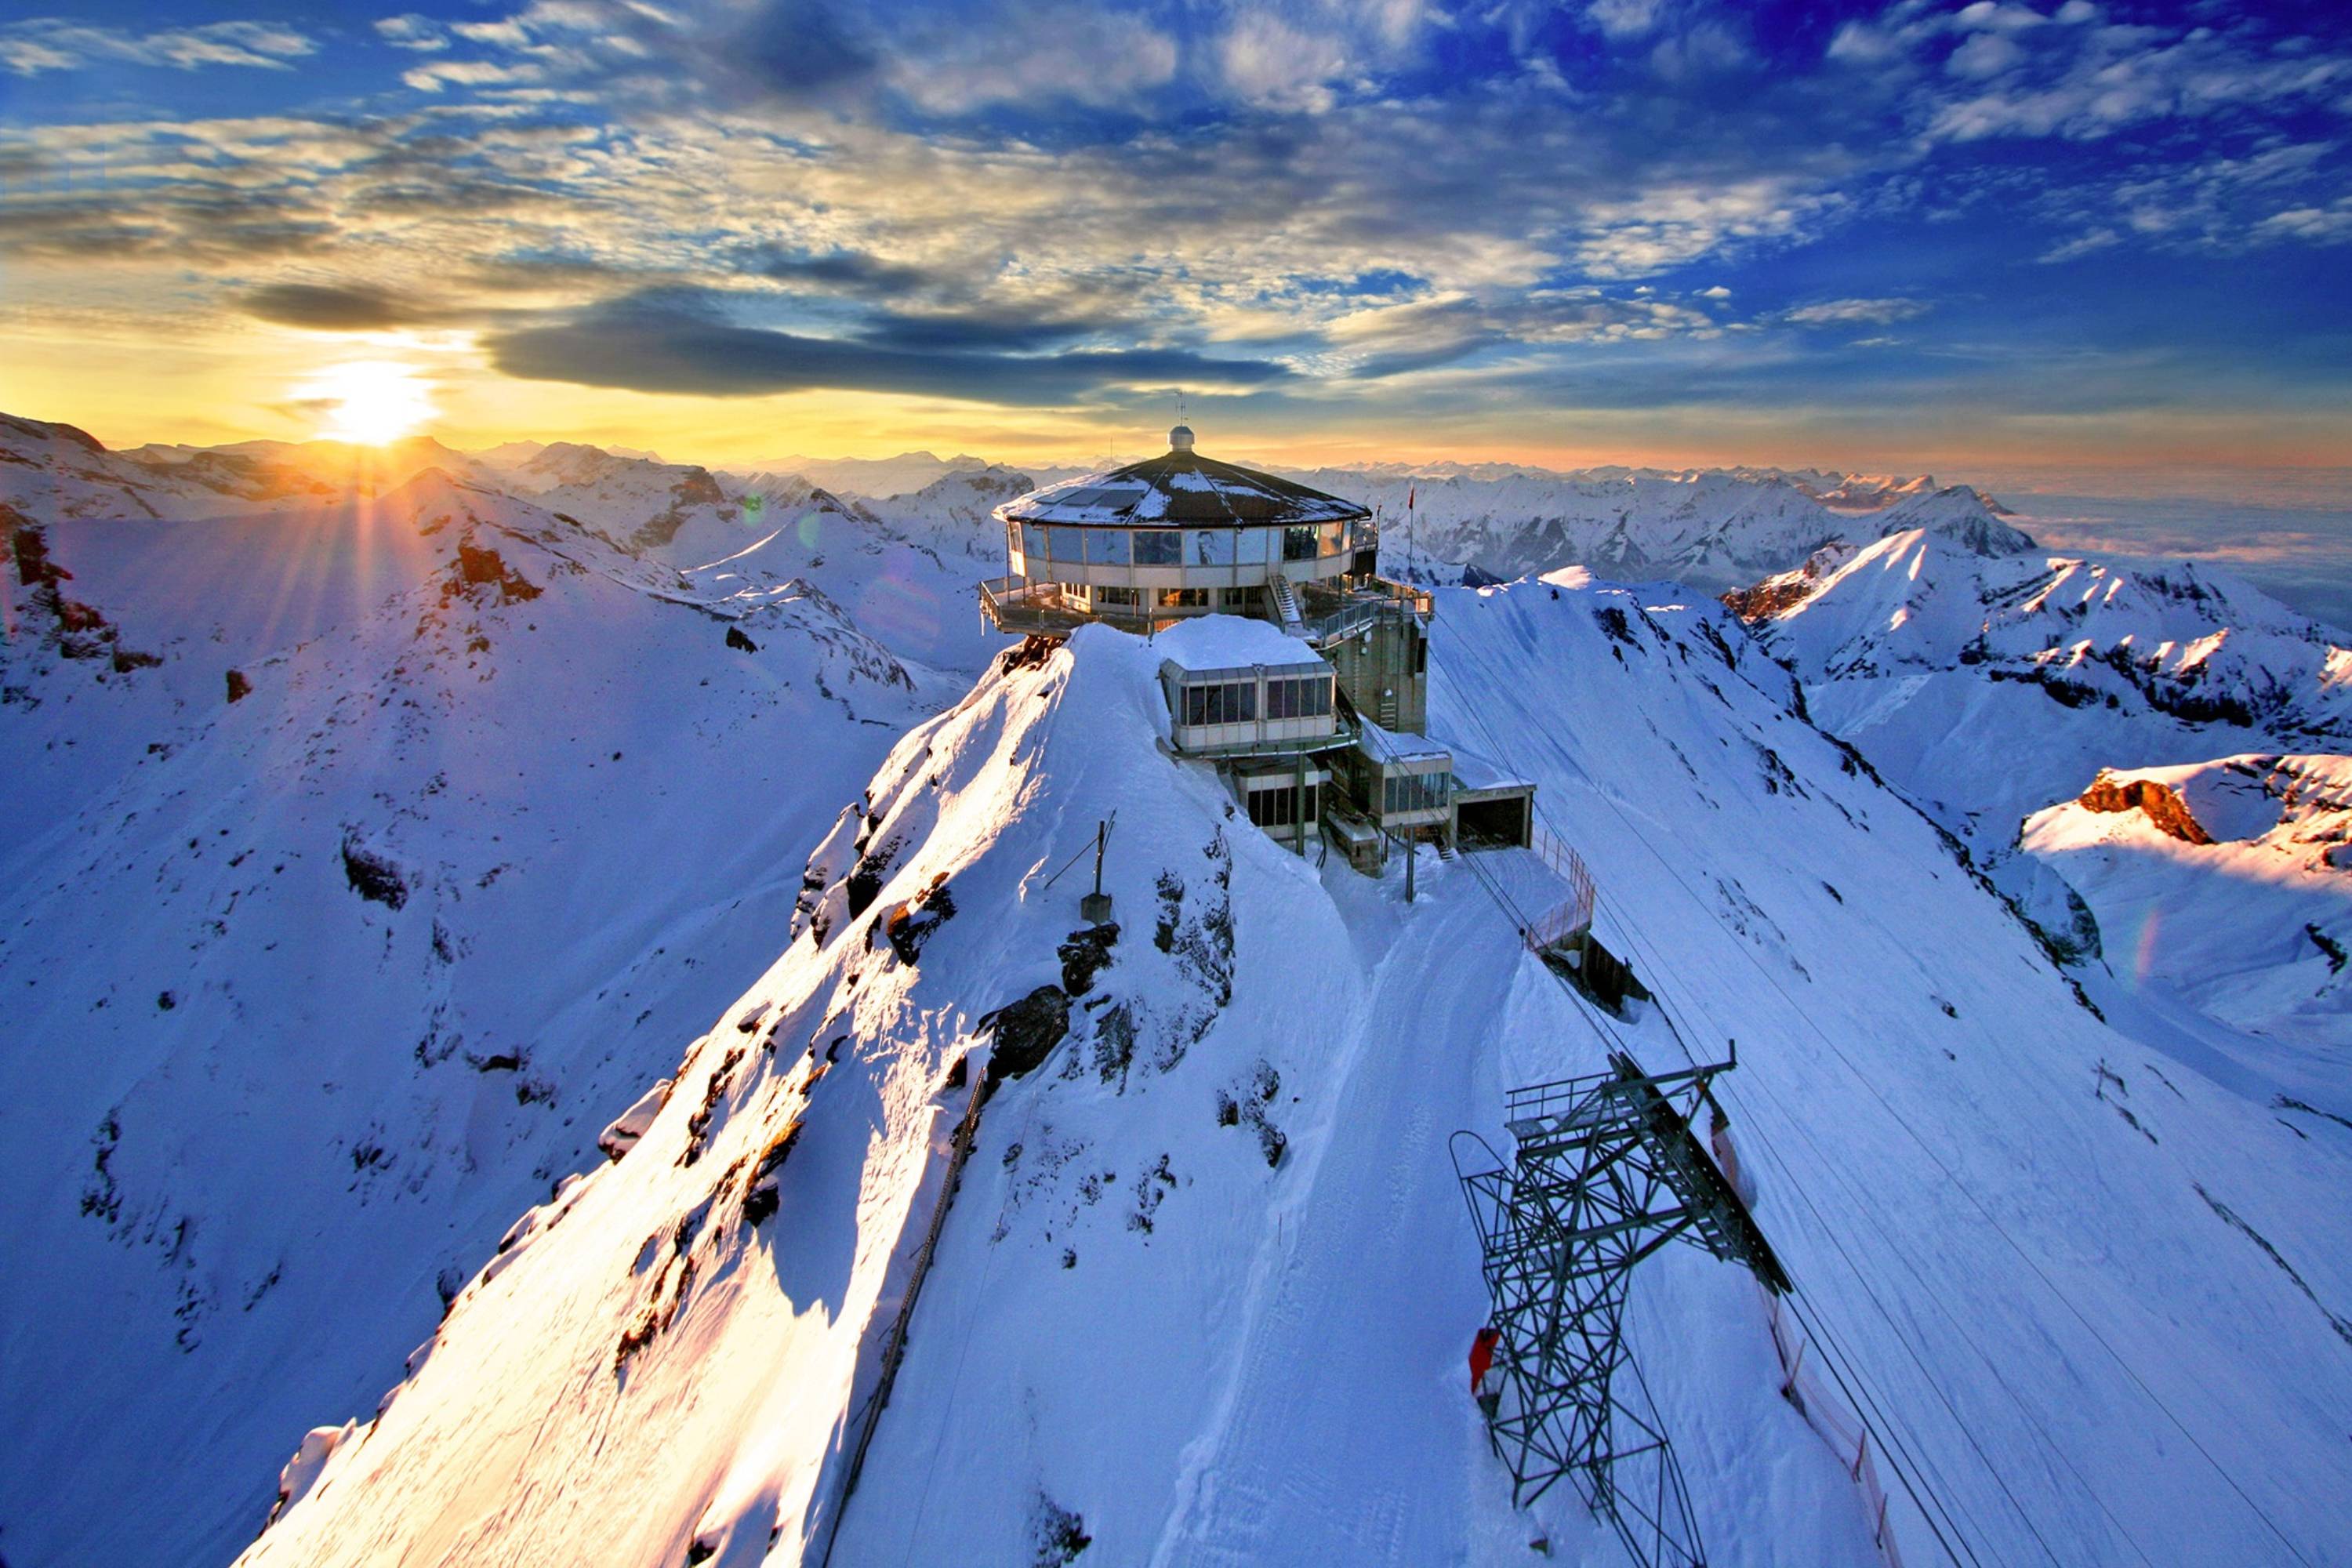
winter, snow, mountain, landscape, sunset, mountainous landforms, slope, freezing, mountain range, glacial landform, hill station, sunrise, terrain, geological phenomenon, evening, sunlight, summit, ridge, alps, ice cap, dusk, massif, glacier, nunatak, arctic, dawn, precipitation, panorama, piste, tundra, frost, ar te, moraine, mount scenery, afterglow